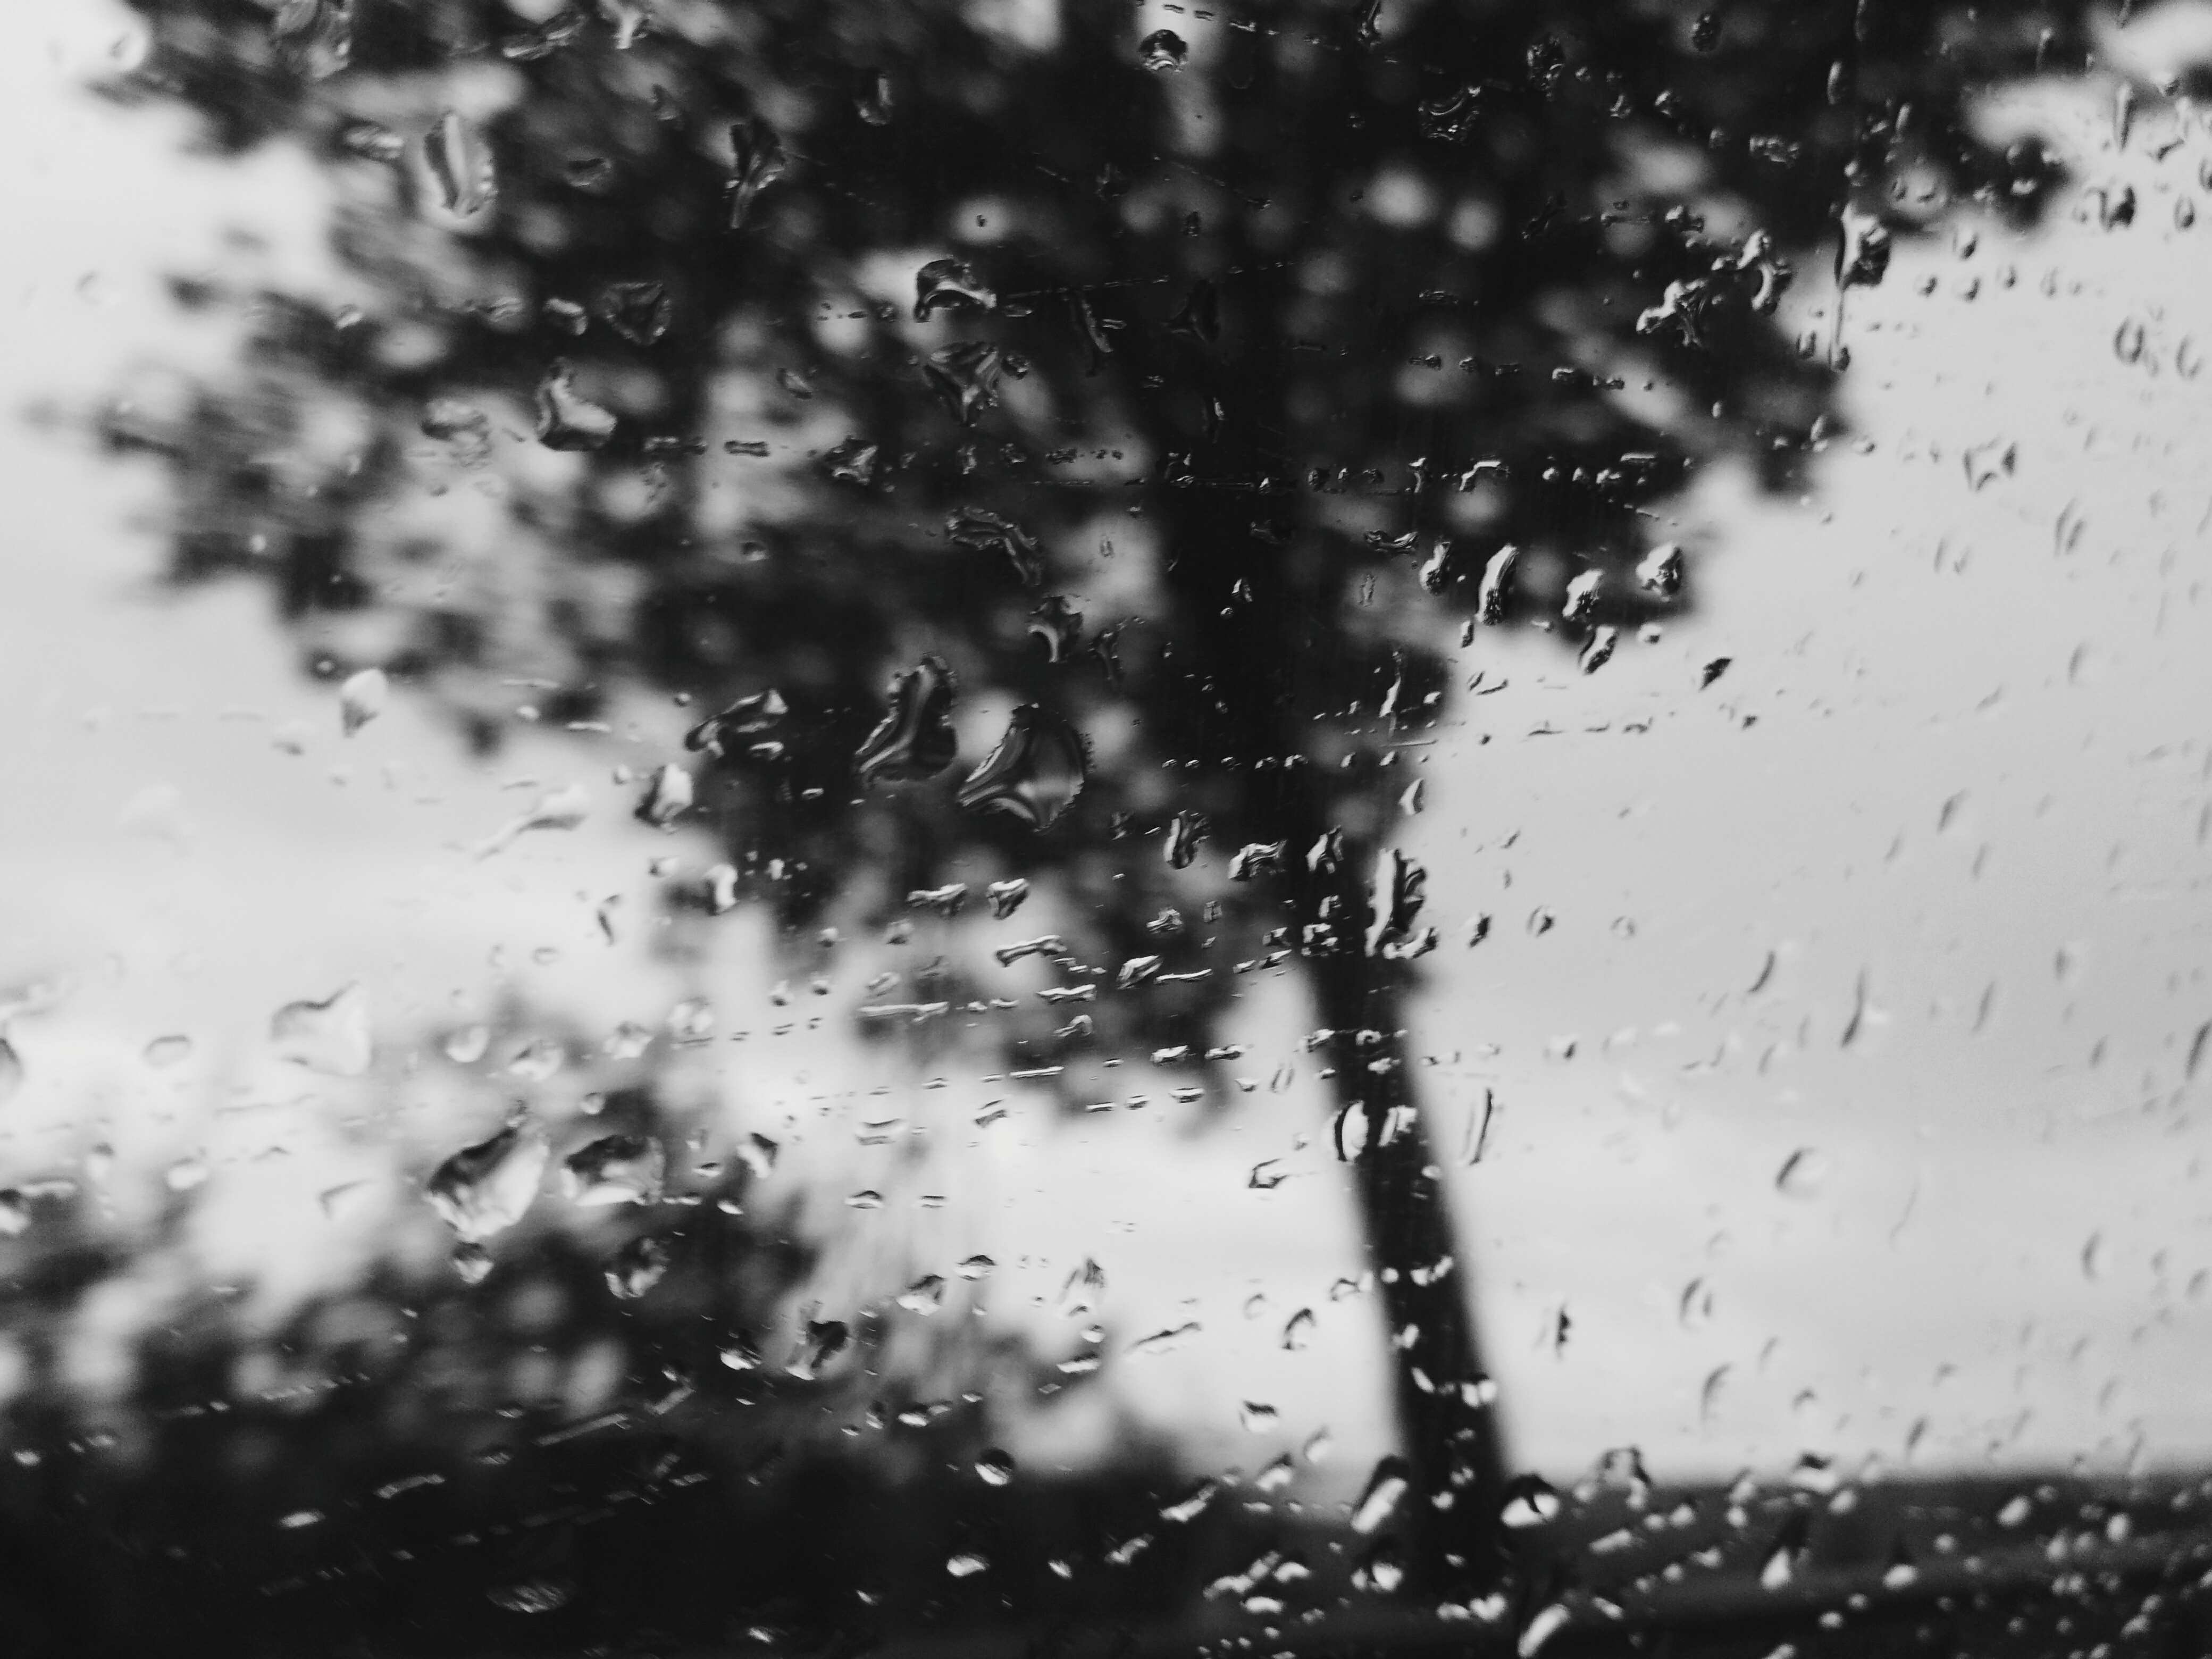
branch, snow, black and white, white, photography, sunlight, leaf, weather, darkness, black, monochrome, freezing, macro photography, monochrome photography